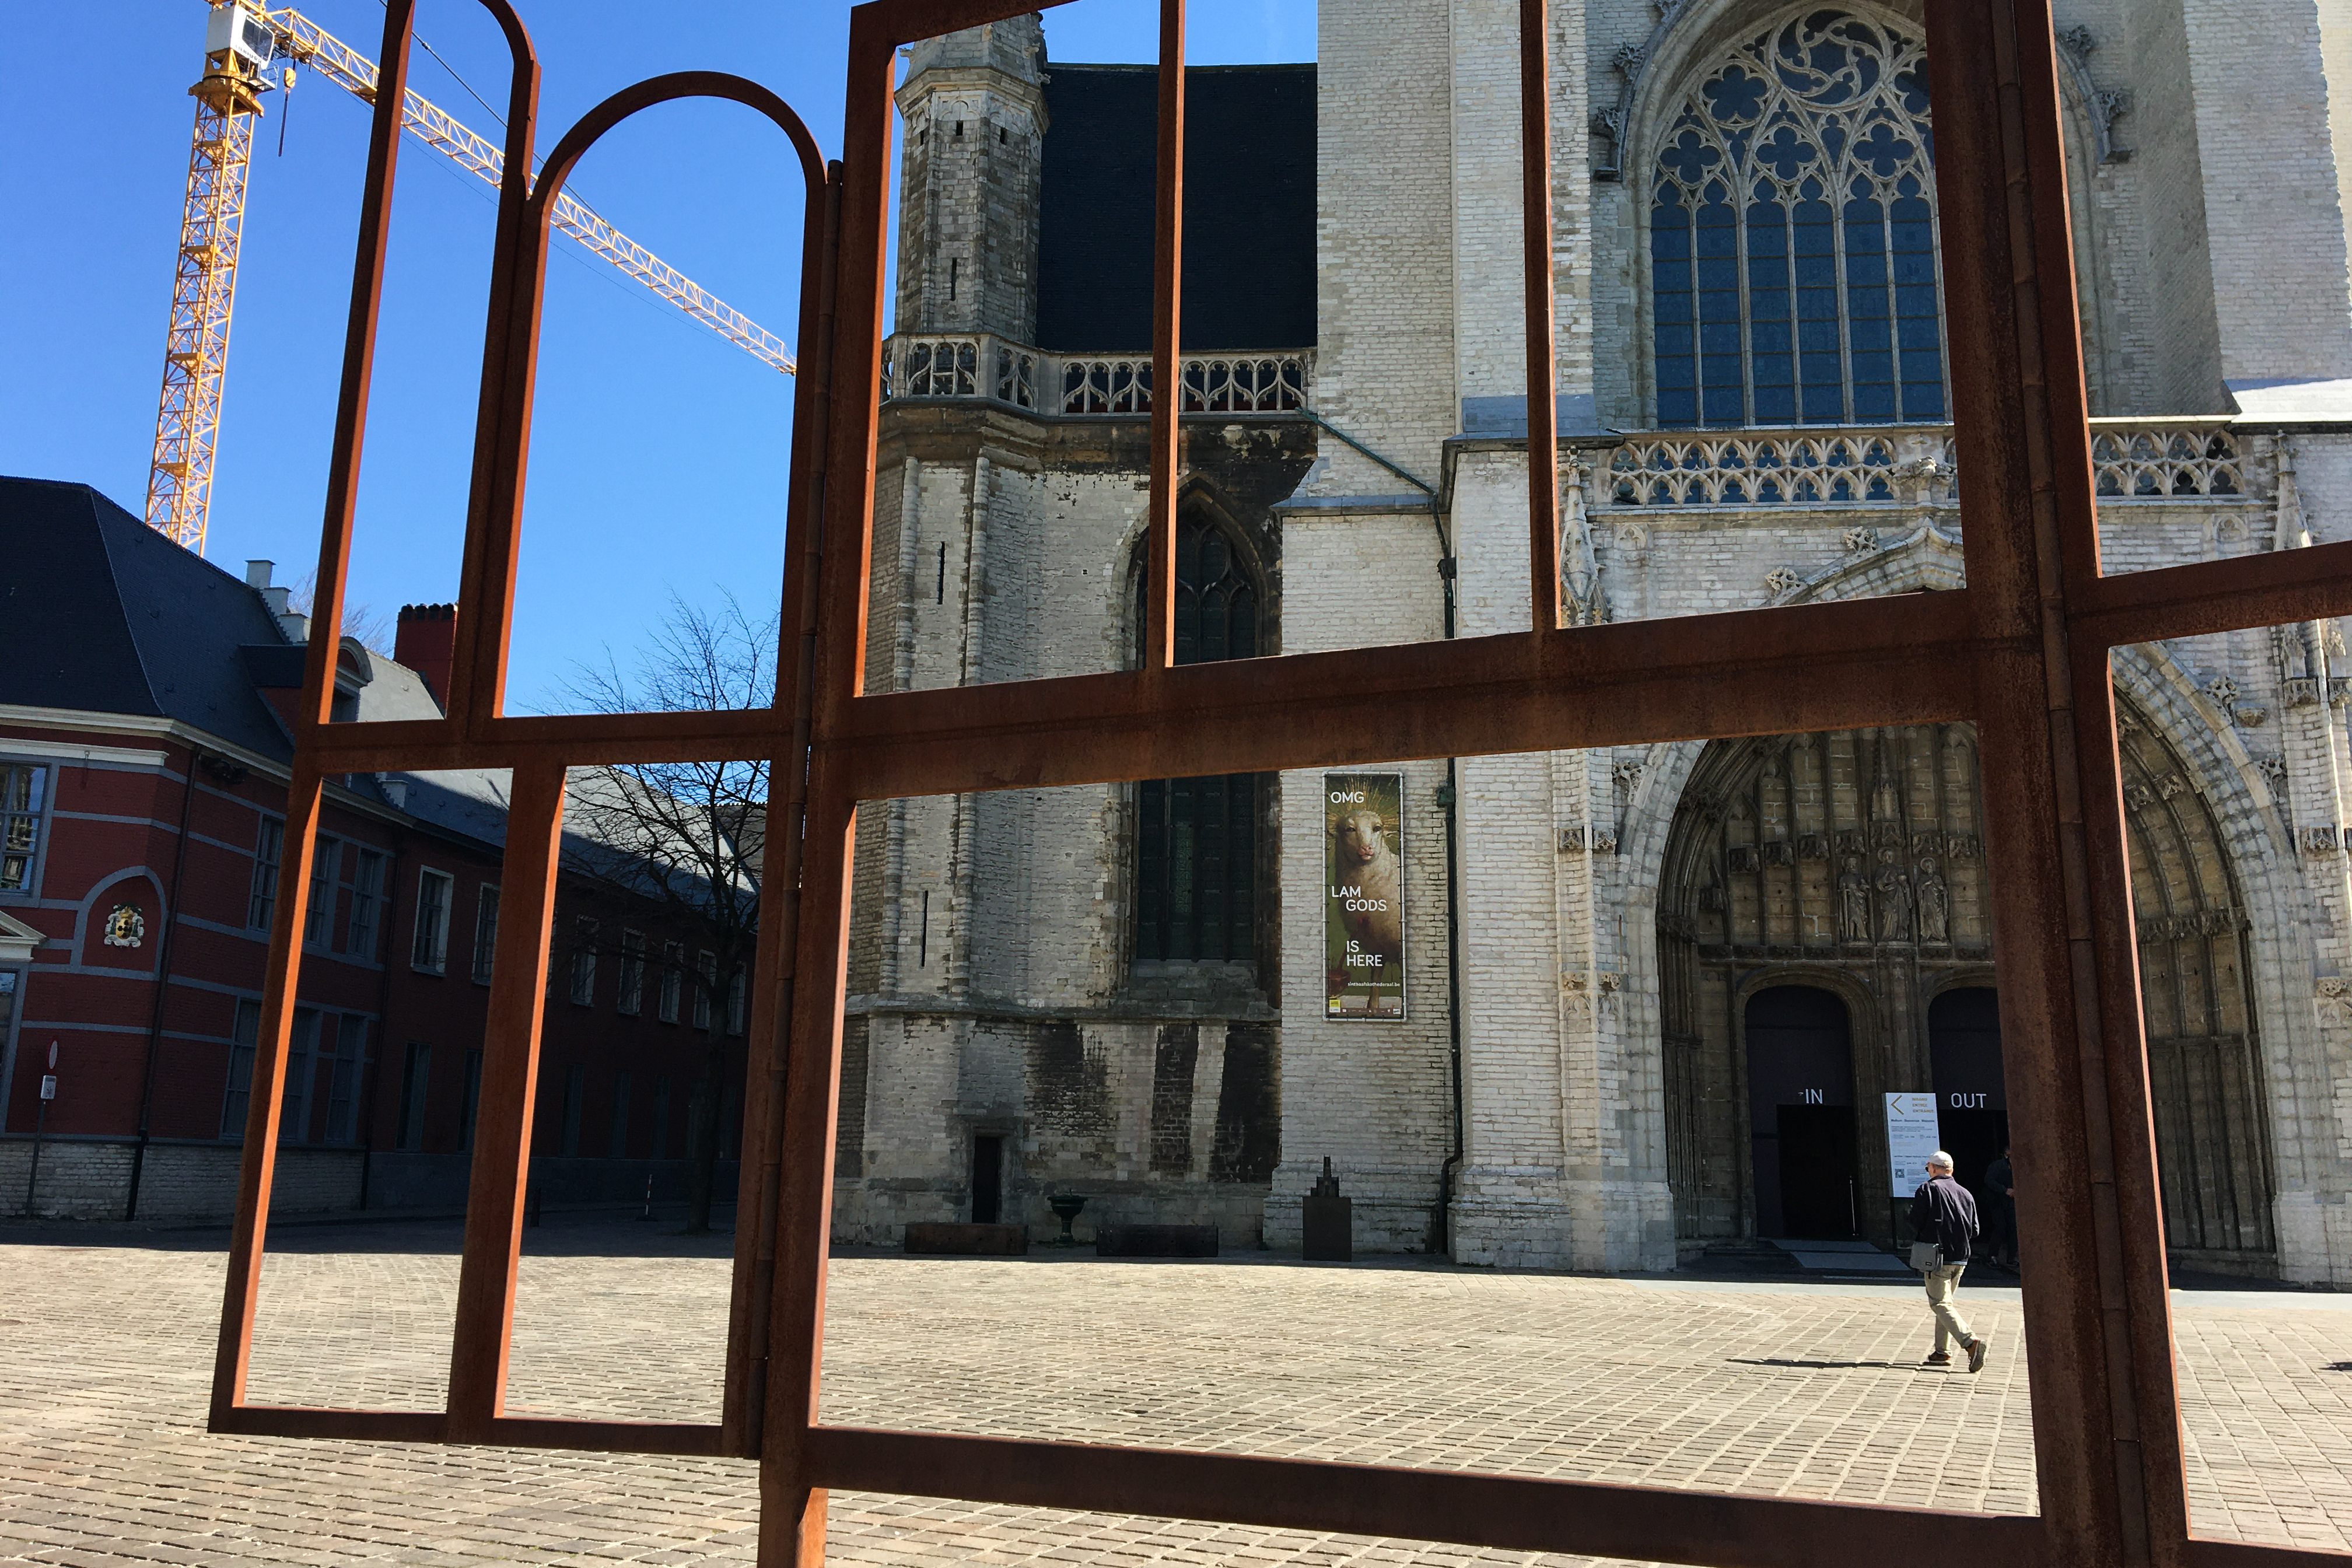
art, church, lines, loneliness, shape, square, sky, building, facade, landmark, city, window, symmetry, wood, urban design, metal, shade, tower, mixed use, road surface, arch, house, byzantine architecture, arcade, column, medieval architecture, shadow, street, brick, gate, place of worship, historic site, downtown, pedestrian, classical architecture, brickwork